Toronto Power Generating Station

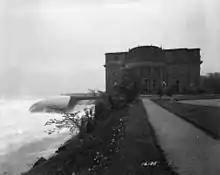
An early photograph of the station

The Toronto Power Generating Station is a former generating station located along the Niagara River in Niagara Falls, Ontario, Canada, slightly upstream from the newer Rankine power station. Completed in 1906 in the Beaux-Arts-style, the station was designed by architect E. J. Lennox and was built by the Electrical Development Company of Ontario (owned by William Mackenzie, Frederic Thomas Nicholls, and Henry Mill Pellatt) under supervision of Hugh L. Cooper to supply hydro-electric power to nearby Toronto, Ontario.